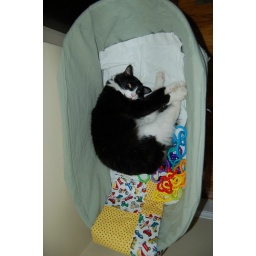
eli the cat sleeping in the bassinette